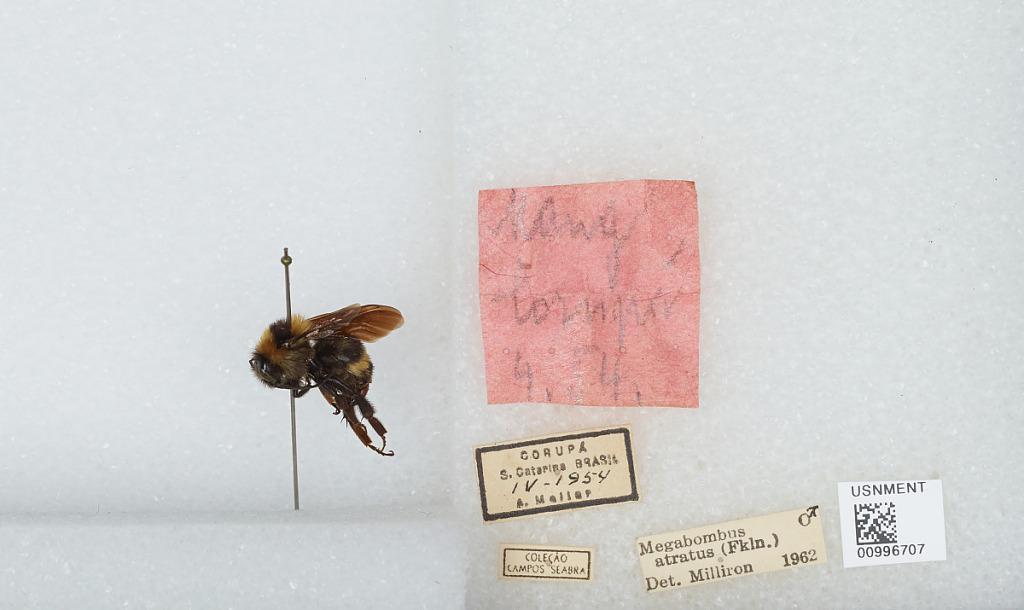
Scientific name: Bombus (Fervidobombus) atratus Franklin
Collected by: A. Maller
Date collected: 1954-4-1
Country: Brazil
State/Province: Santa Catarina
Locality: Corupa
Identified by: Milliron